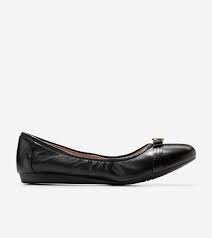
Label: Ballet Flat